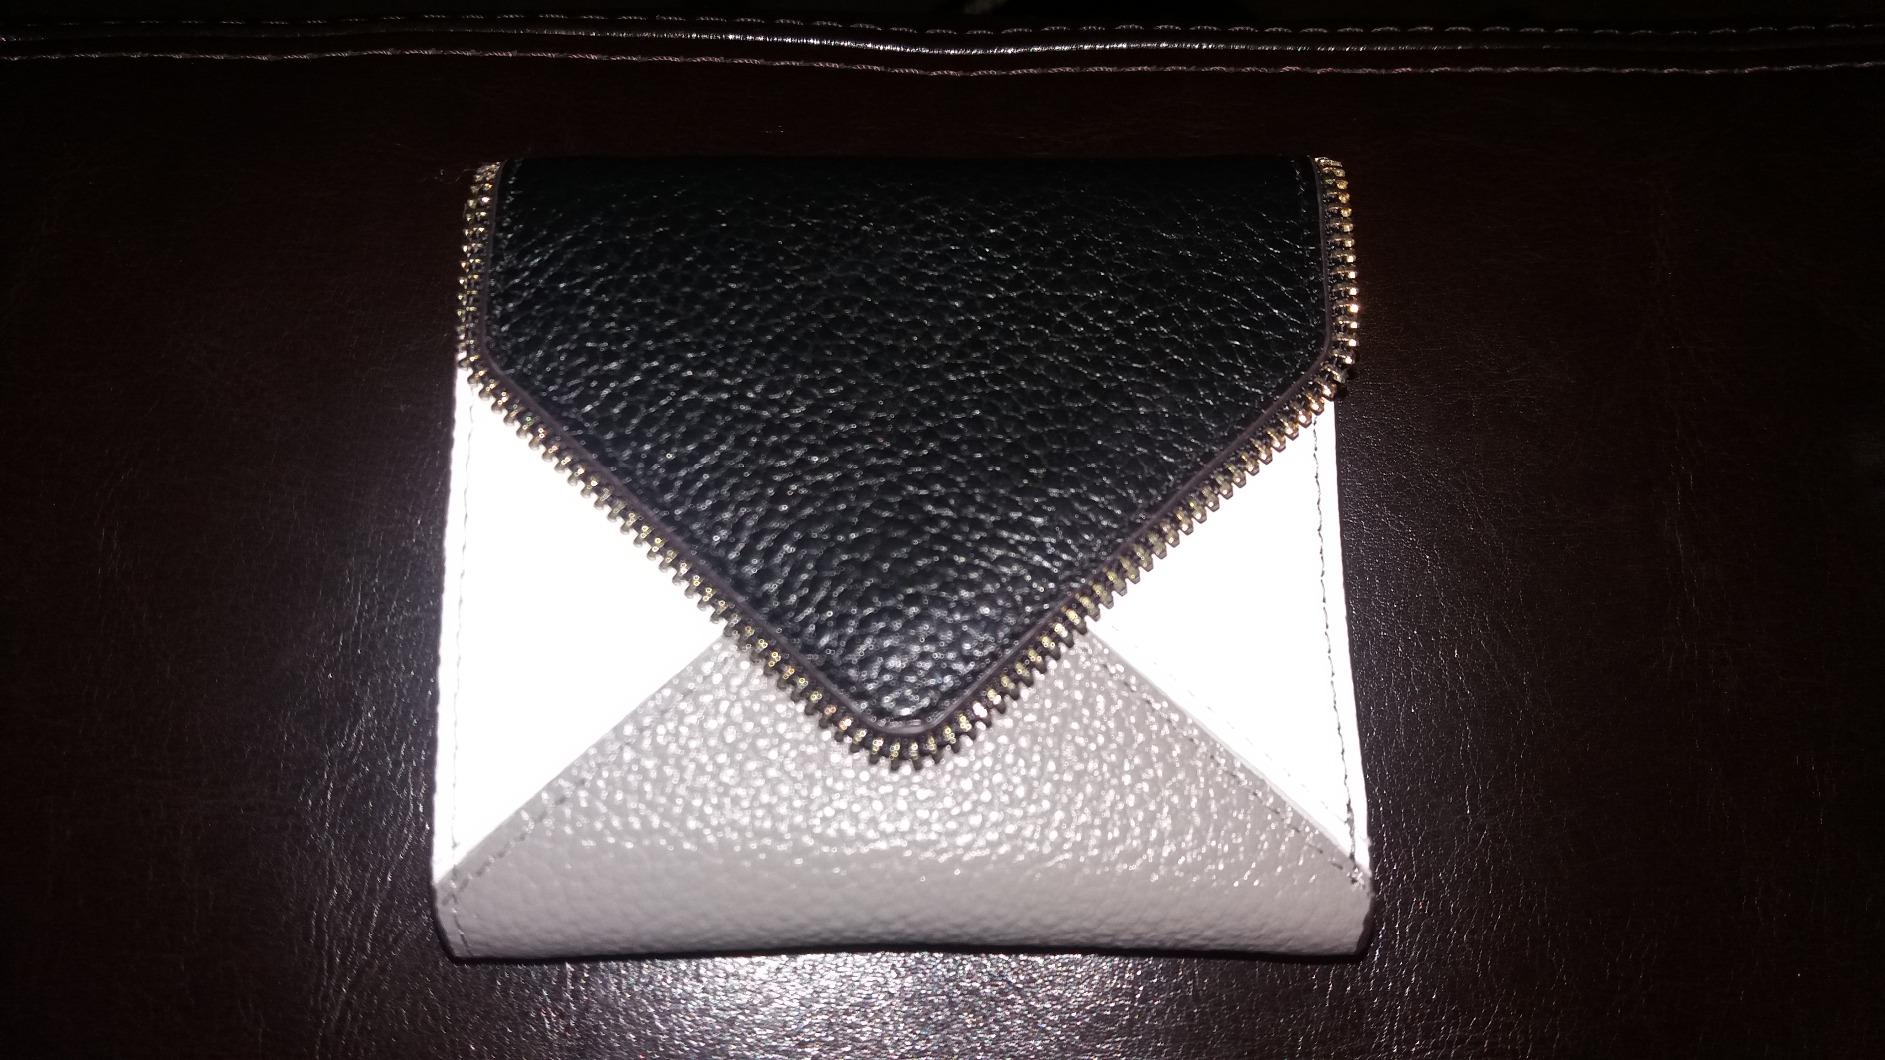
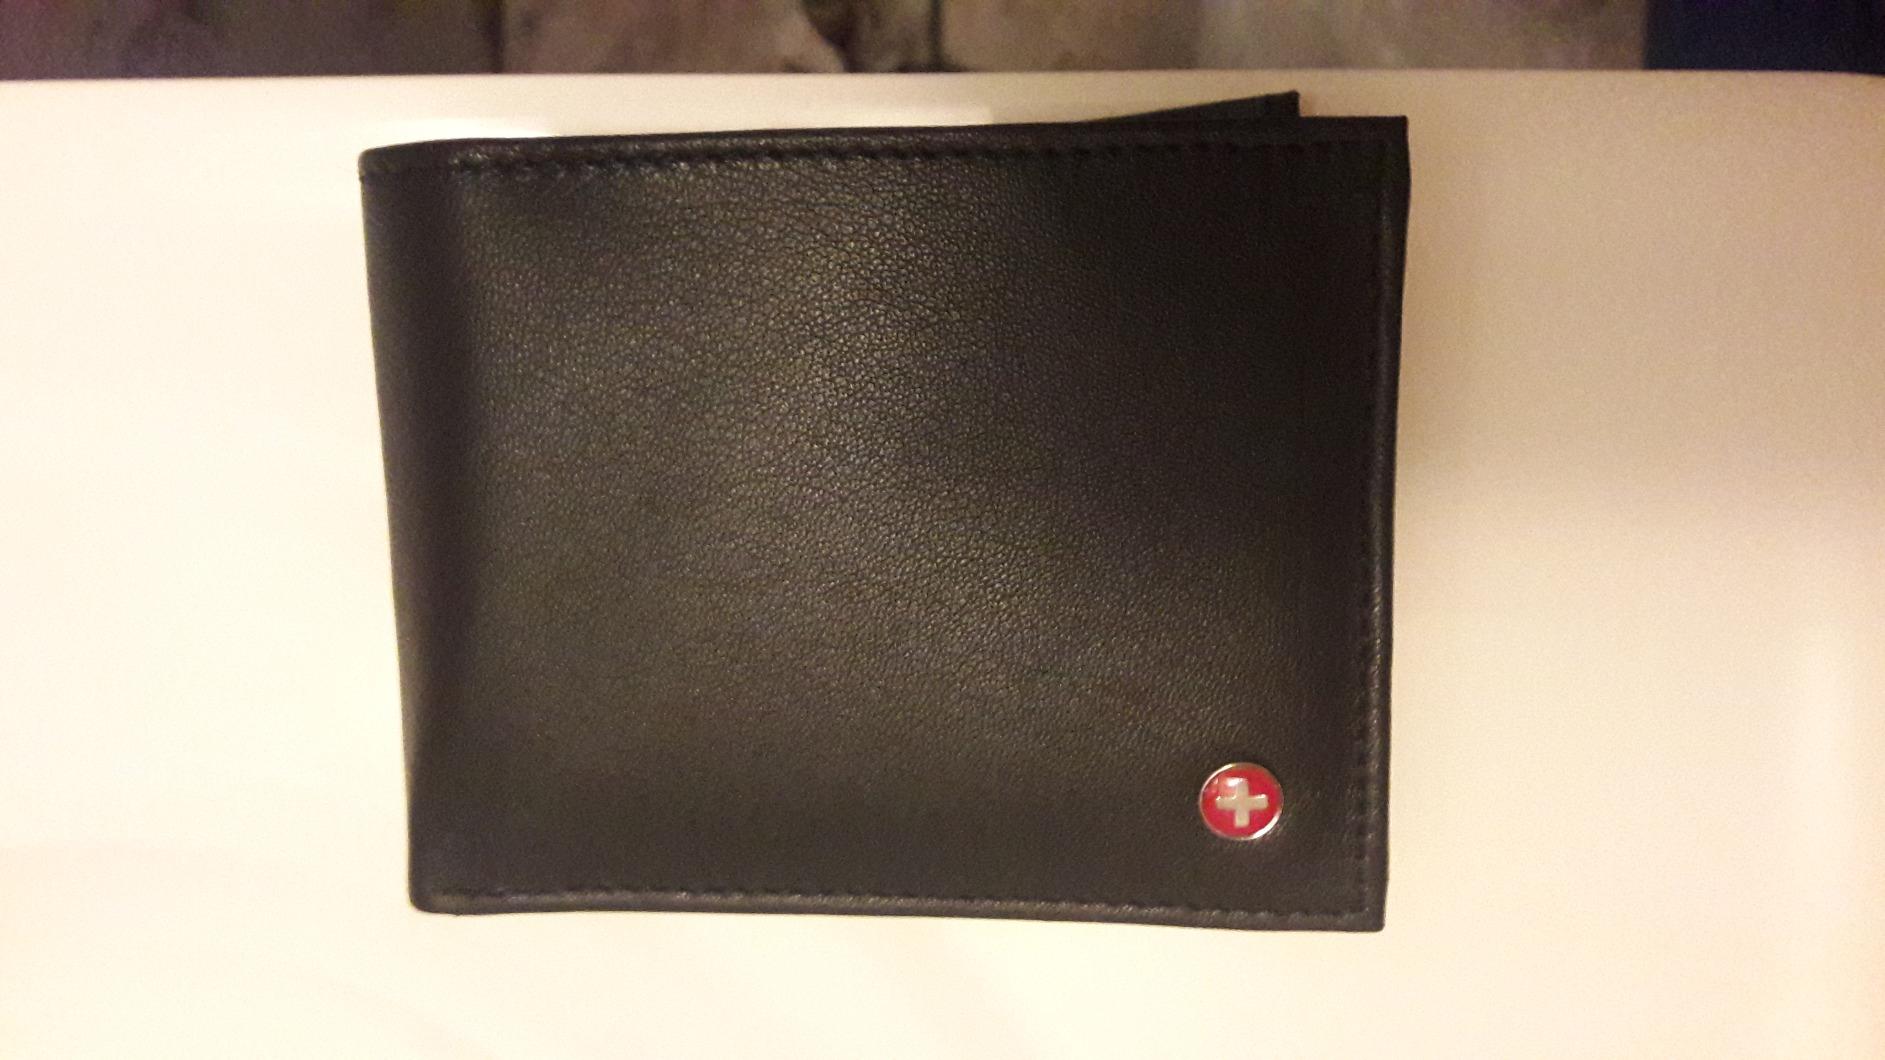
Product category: accessories_wallet
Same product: no